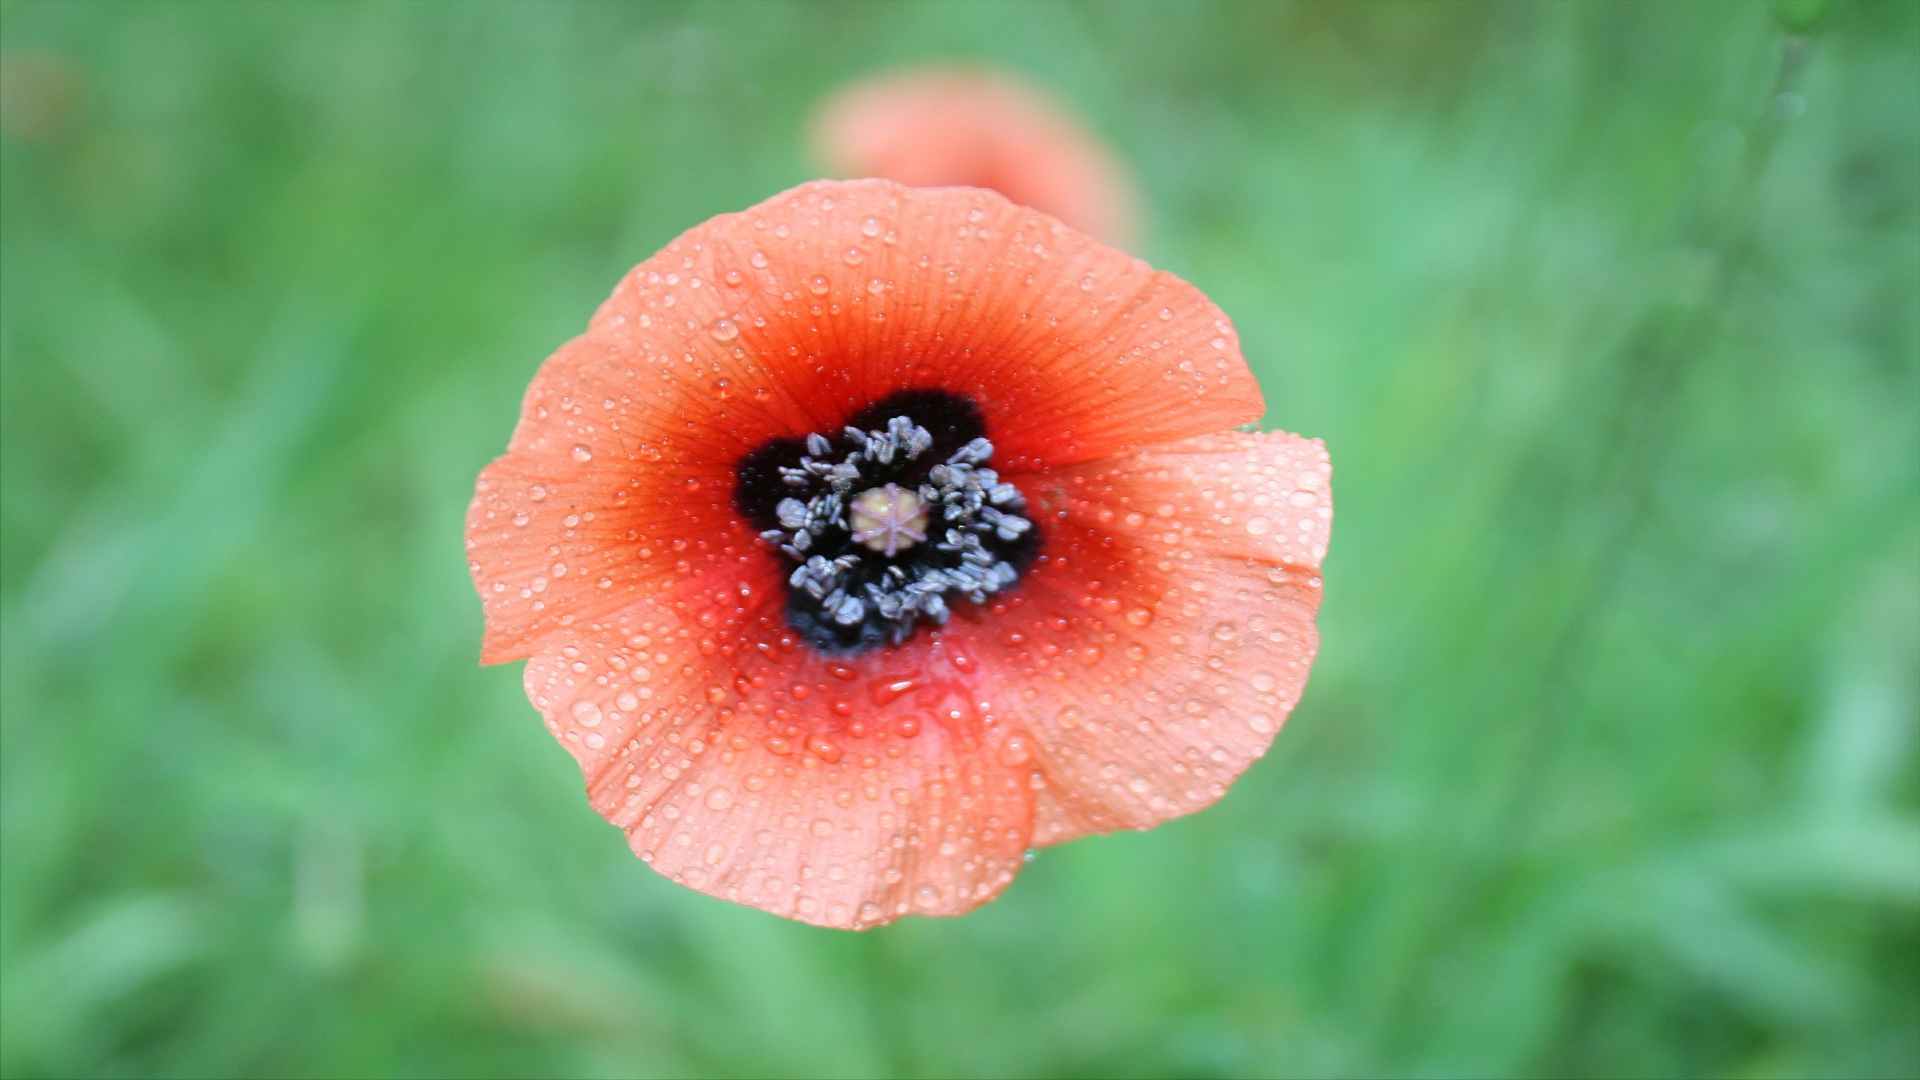
nature, plant, flower, petal, green, botany, flora, wildflower, close up, poppy, coquelicot, macro photography, flowering plant, annual plant, plant stem, land plant, poppy family